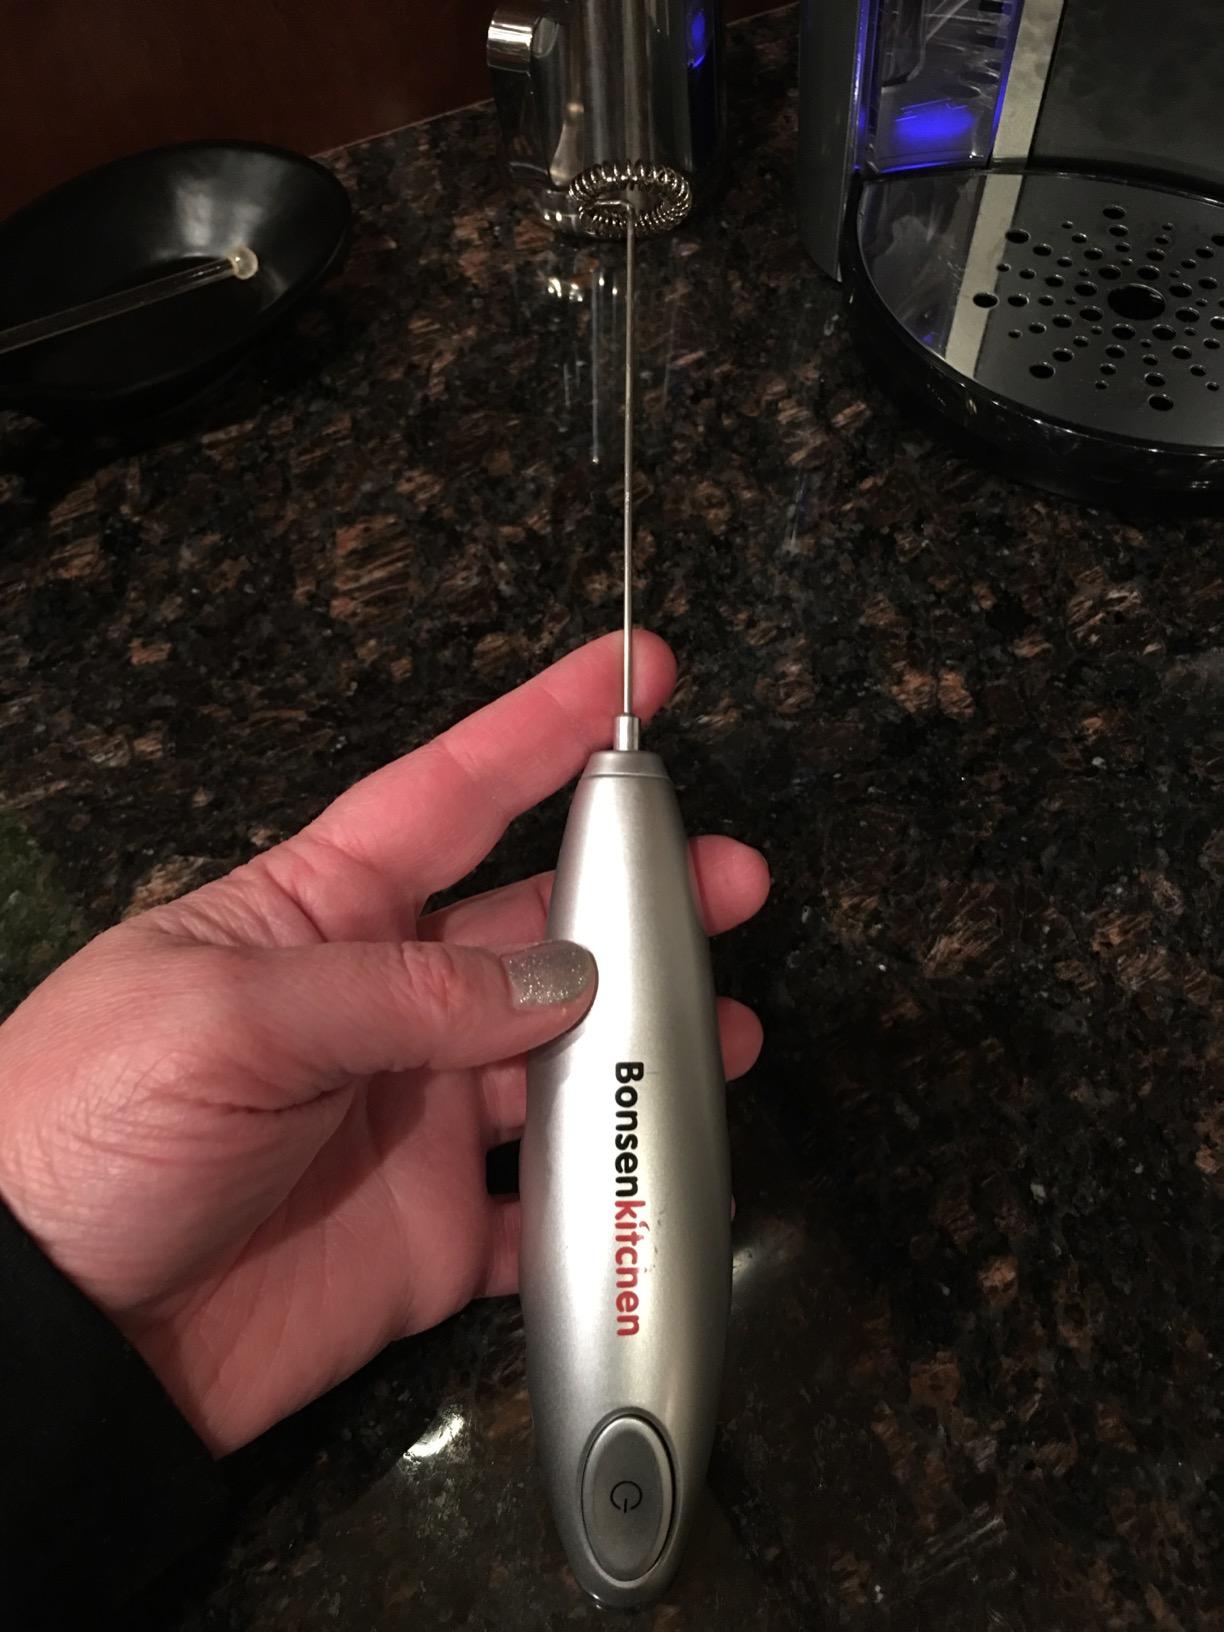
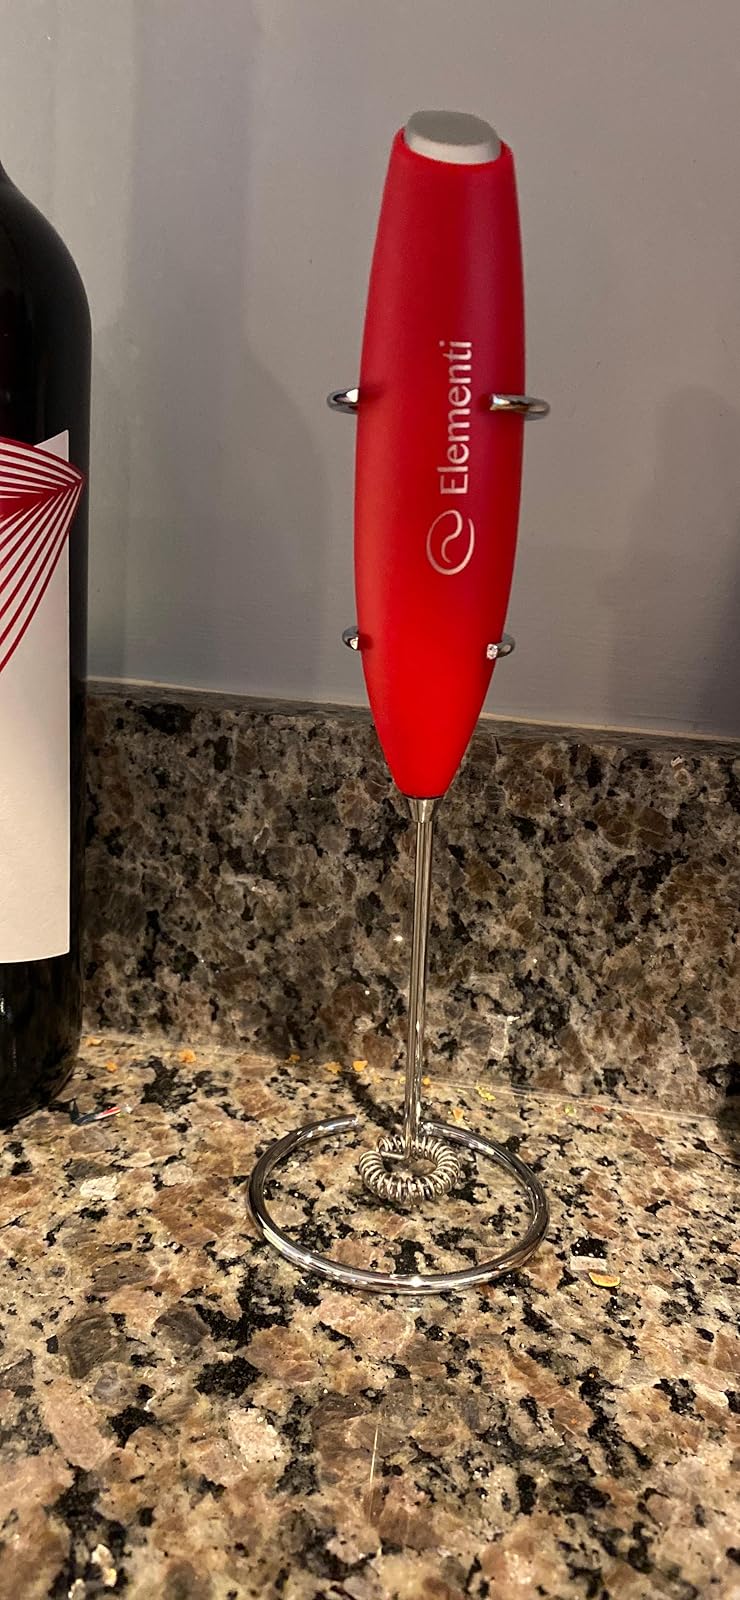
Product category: items_mixer
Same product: no